Samurai

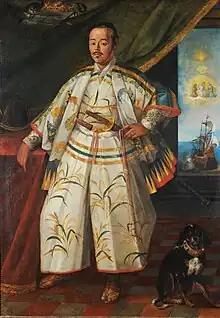
Hasekura Tsunenaga portrayed during his mission in Rome by Archita Ricci, 1615

Before his death, Hideyoshi ordered that Japan be ruled by a council of the five most powerful "sengoku daimyo", , and Hideyoshi's five retainers, , until his only heir, the five-year-old Toyotomi Hideyori, reached the age of 16. However, having only the young Hideyori as Hideyoshi's successor weakened the Toyotomi regime. Today, the loss of all of Hideyoshi's adult heirs is considered the main reason for the downfall of the Toyotomi clan. Hideyoshi's younger brother, Toyotomi Hidenaga, who had supported Hideyoshi's rise to power as a leader and strategist, had already died of illness in 1591, and his nephew, Toyotomi Hidetsugu, who was Hideyoshi's only adult successor, was forced to commit seppuku in 1595 along with many other vassals on Hideyoshi's orders for suspected rebellion.